Lancelot

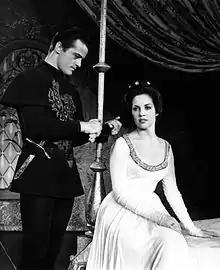
A 1962 publicity photo of Robert Goulet as Lancelot and Janet Pavek as Guenevere in the musical "Camelot"

Princess Elaine of Corbenic, daughter of the Fisher King, also falls in love with him but is more successful than the others. With the help of magic, Lady Elaine tricks Lancelot into believing that she is Guinevere, and thus makes him sleep with her by deception. The ensuing pregnancy results in the birth of his son Galahad, whom Elaine will send off to grow up without a father. Galahad later emerges as the Merlin-prophesied Good Knight, destined for great deeds, who will find the Holy Grail.